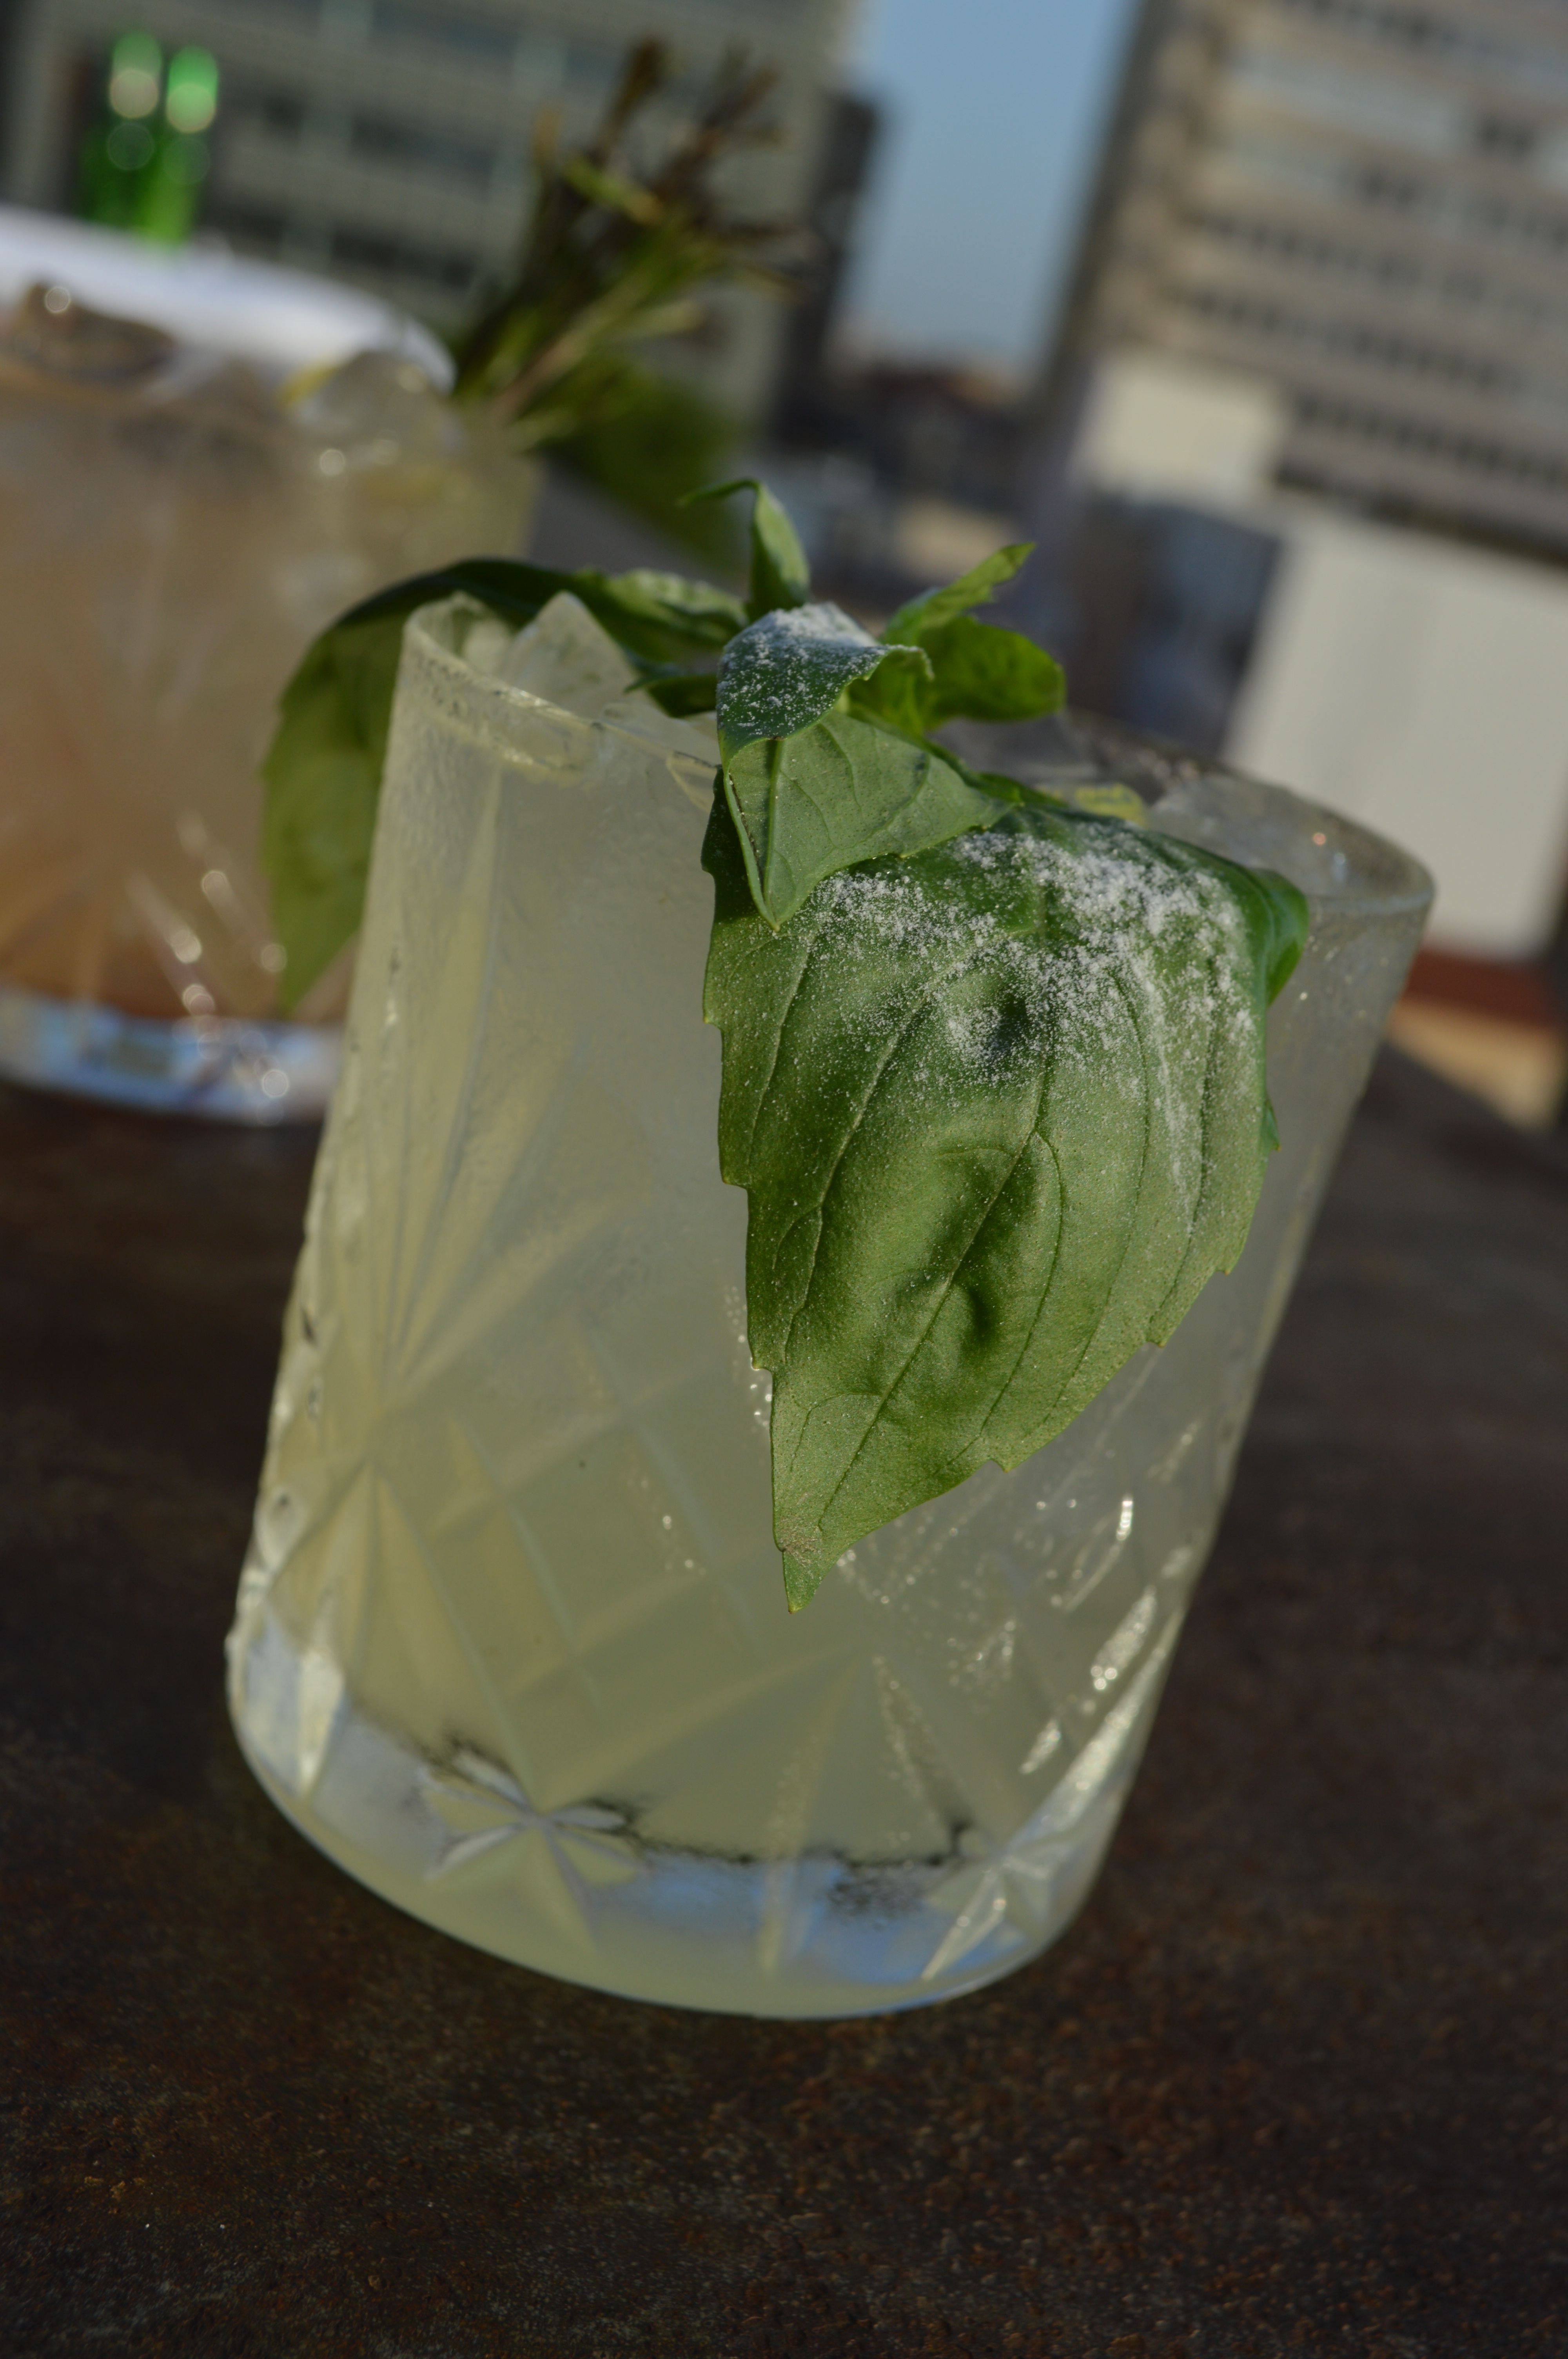
plant, sun, roof, rooftop, summer, travel, evening, food, green, produce, drink, basil, cocktail, mojito, party, liqueur, tel aviv, alcoholic beverage, summer night, distilled beverage, mint julep, caipirinha